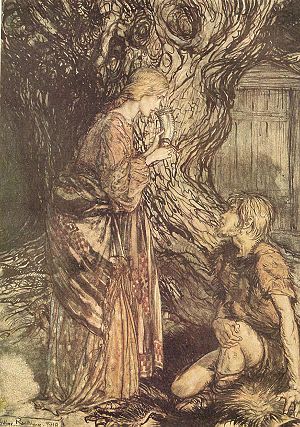
Valkyrien / Synopsis / Introduktion
Sieglinde bringer den udmattede Siegmund noget at drikke, illustration af Arthur Rackham.
Valkyrien er den anden af de fire operaer, der indgår i Der Ring des Nibelungen af Richard Wagner. Det mest kendte musikstykke fra Die Walküre er Valkyrieridtet.